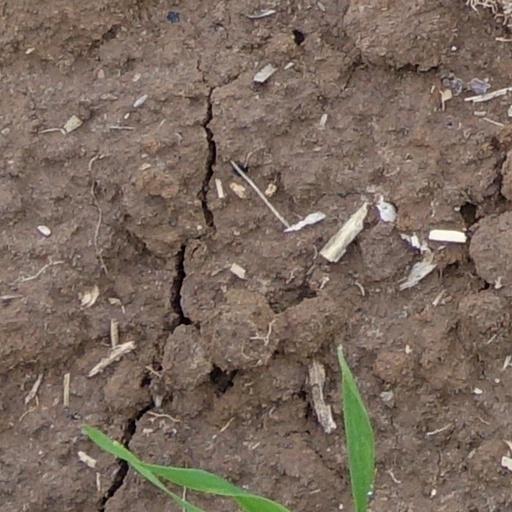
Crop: wheat